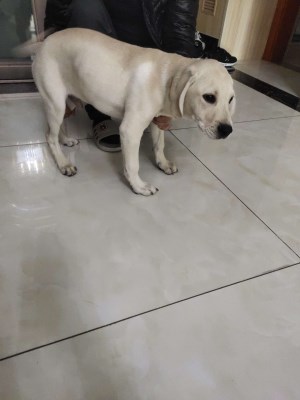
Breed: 3580-n000122-Labrador_retriever